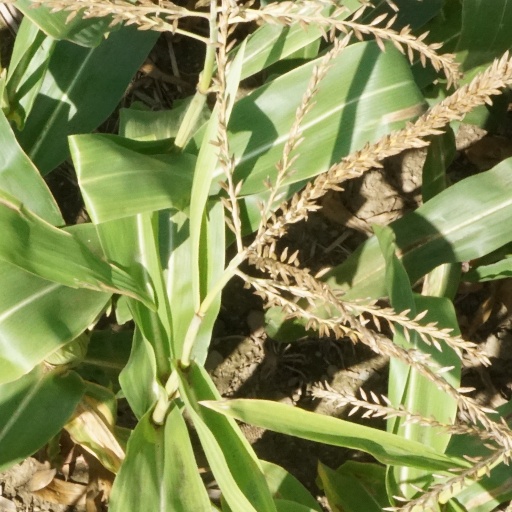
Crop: maize; corn